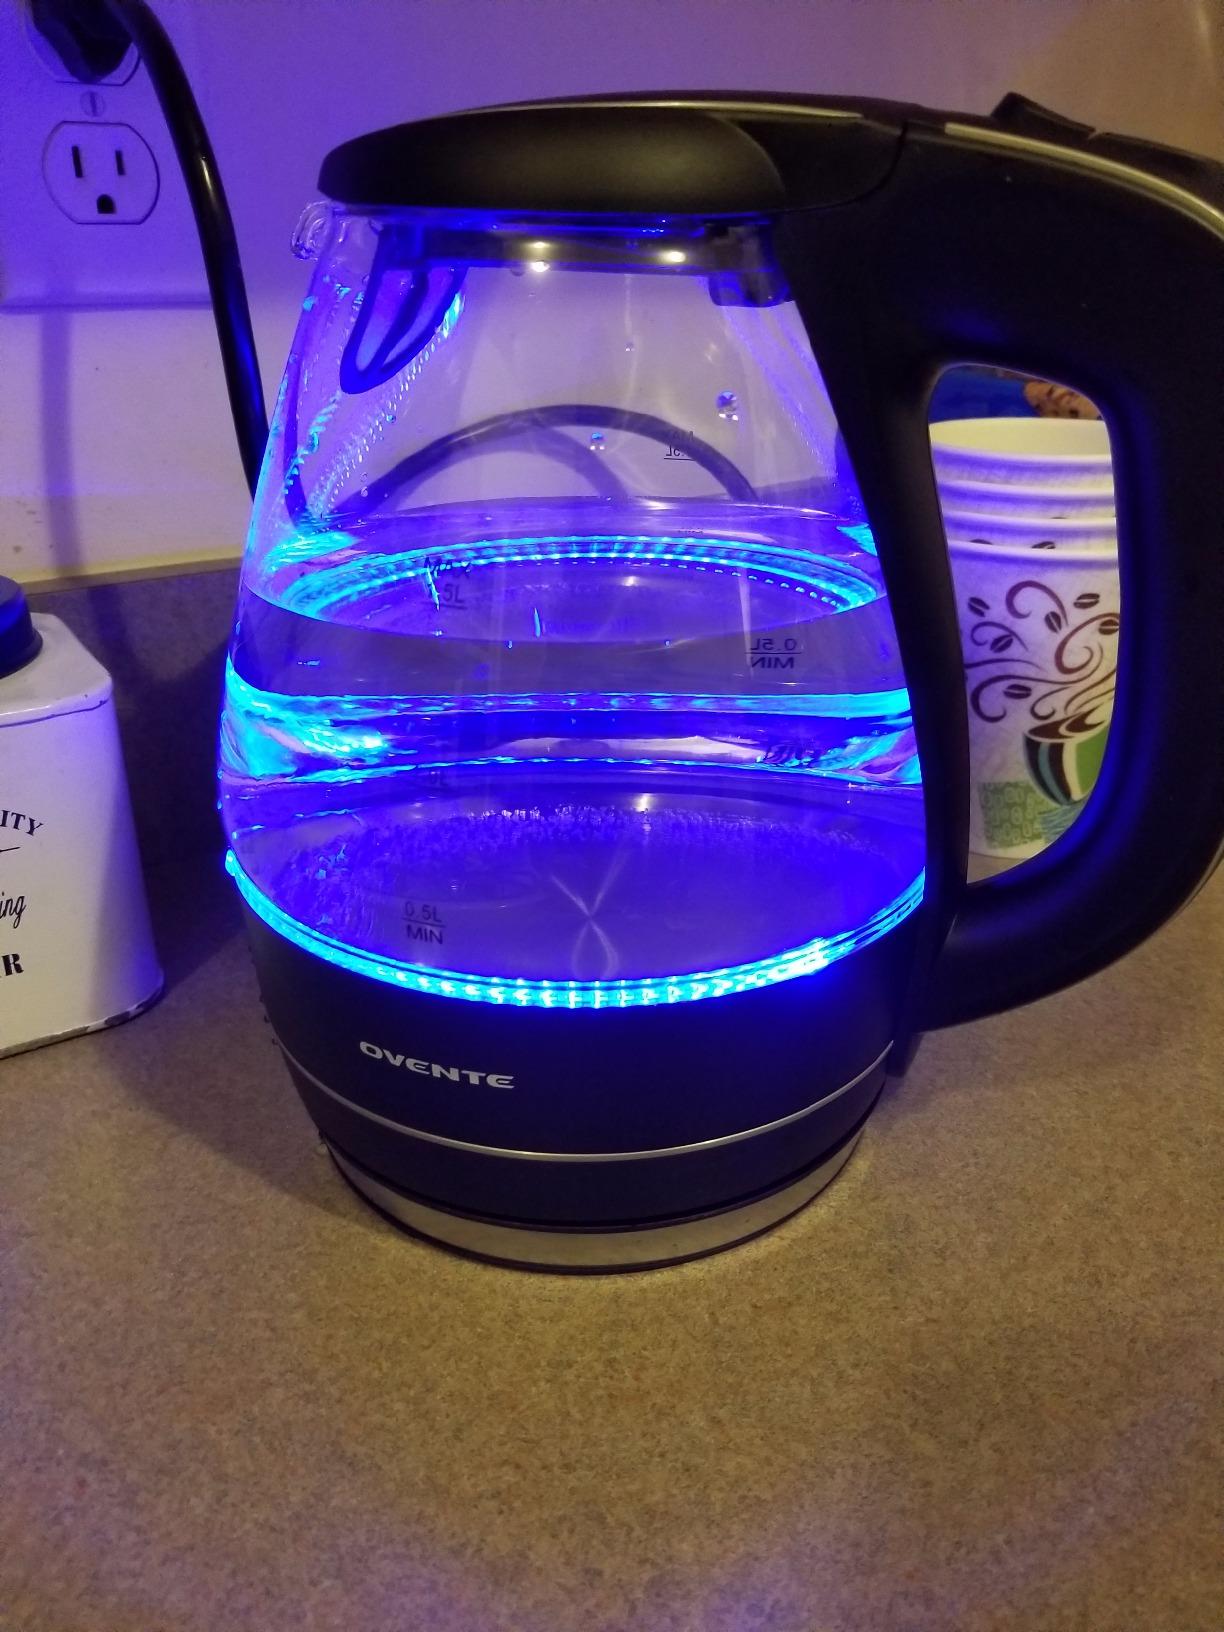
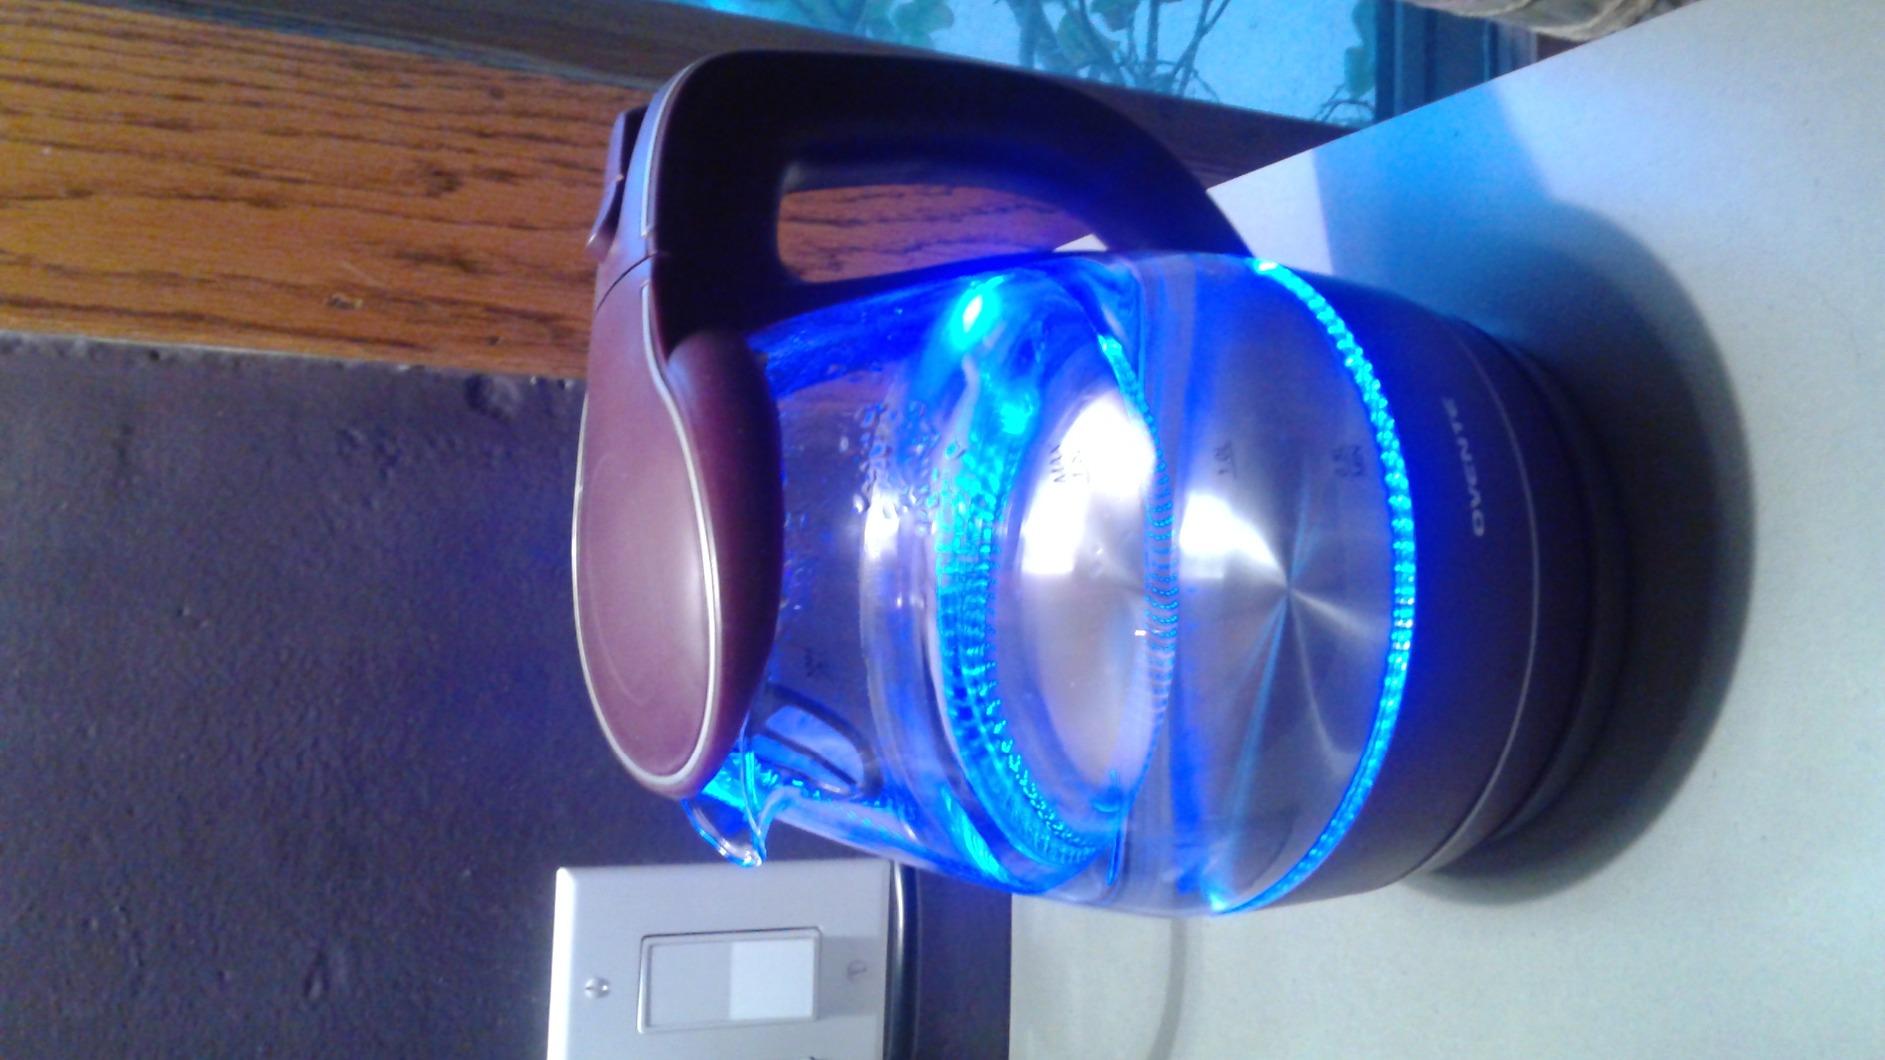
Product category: items_kettle
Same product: no